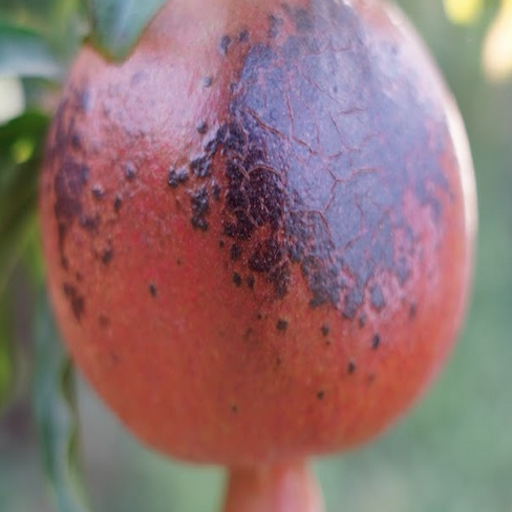
Label: Sunburn